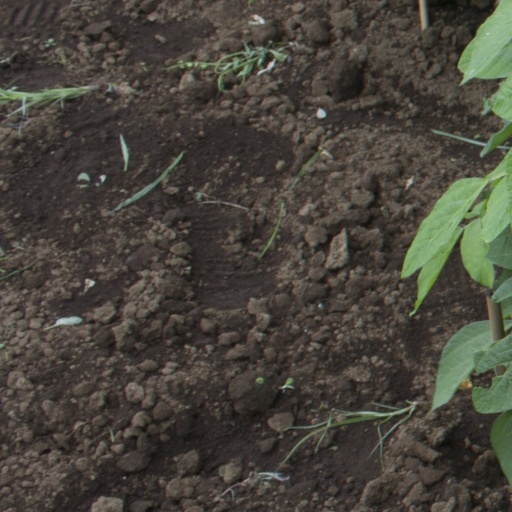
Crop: soybean